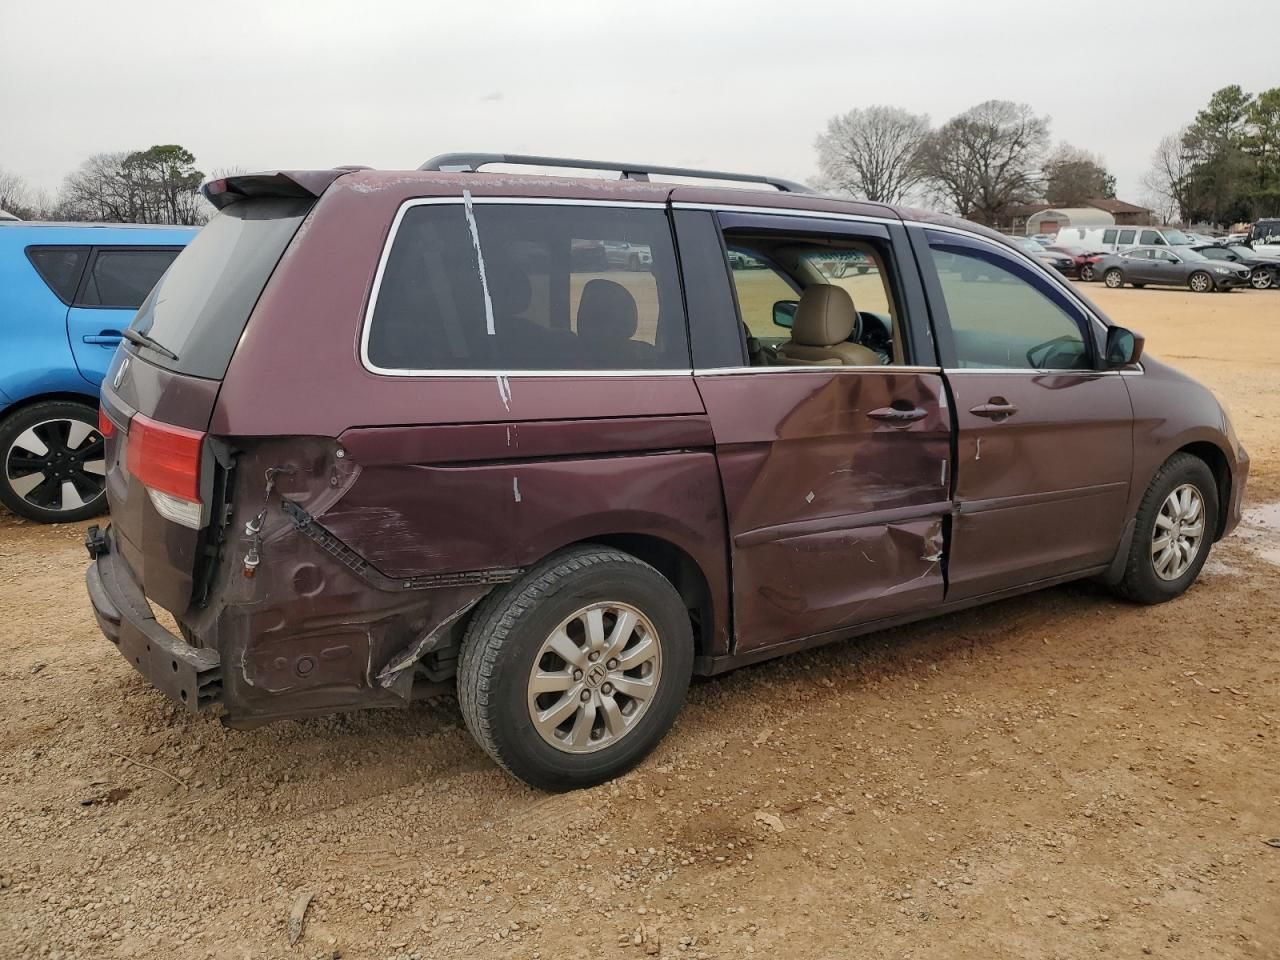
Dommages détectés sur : porte arrière droite, aile arrière droite, feu arrière droit, feu arrière gauche, pare-choc arrière, plaque d'immatriculation arrière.
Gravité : mineur